Nina R. Harper

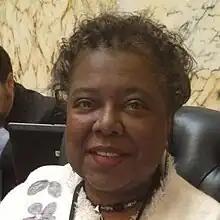

Nina R. Harper (October 15, 1950 – December 29, 2018) was an American politician who served in the Maryland General Assembly representing Maryland's 45th legislative located in northeast Baltimore City.